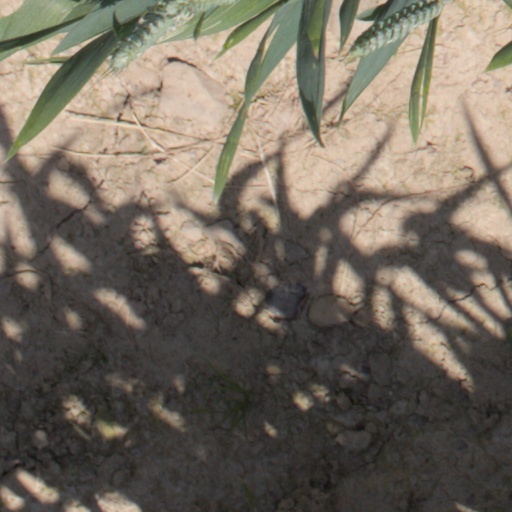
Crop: wheat